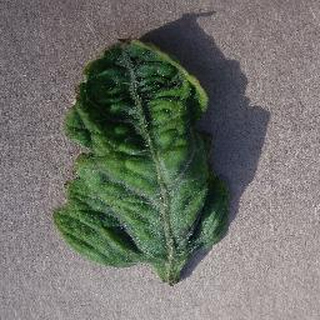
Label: tomato_yellow_leaf_curl_virus